Mount Washington (Olympics)

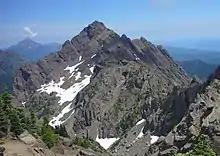
Mt. Washington seen from Mt. Ellinor

As fronts approach, they are forced upward by the peaks of the Olympic Range, causing them to drop their moisture in the form of rain or snowfall (Orographic lift). As a result, the Olympics experience high precipitation, especially during the winter months. During winter months, weather is usually cloudy, but, due to high pressure systems over the Pacific Ocean that intensify during summer months, there is often little or no cloud cover during the summer. Because of maritime influence, snow tends to be wet and heavy, resulting in avalanche danger. Precipitation runoff from the mountain drains into the Hamma Hamma River and Skokomish River.